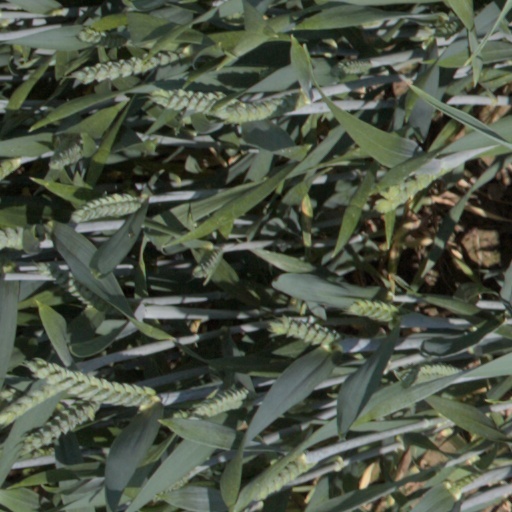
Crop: wheat